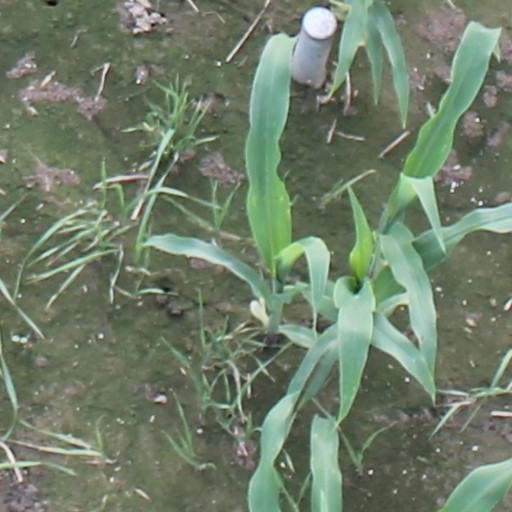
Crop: maize; corn